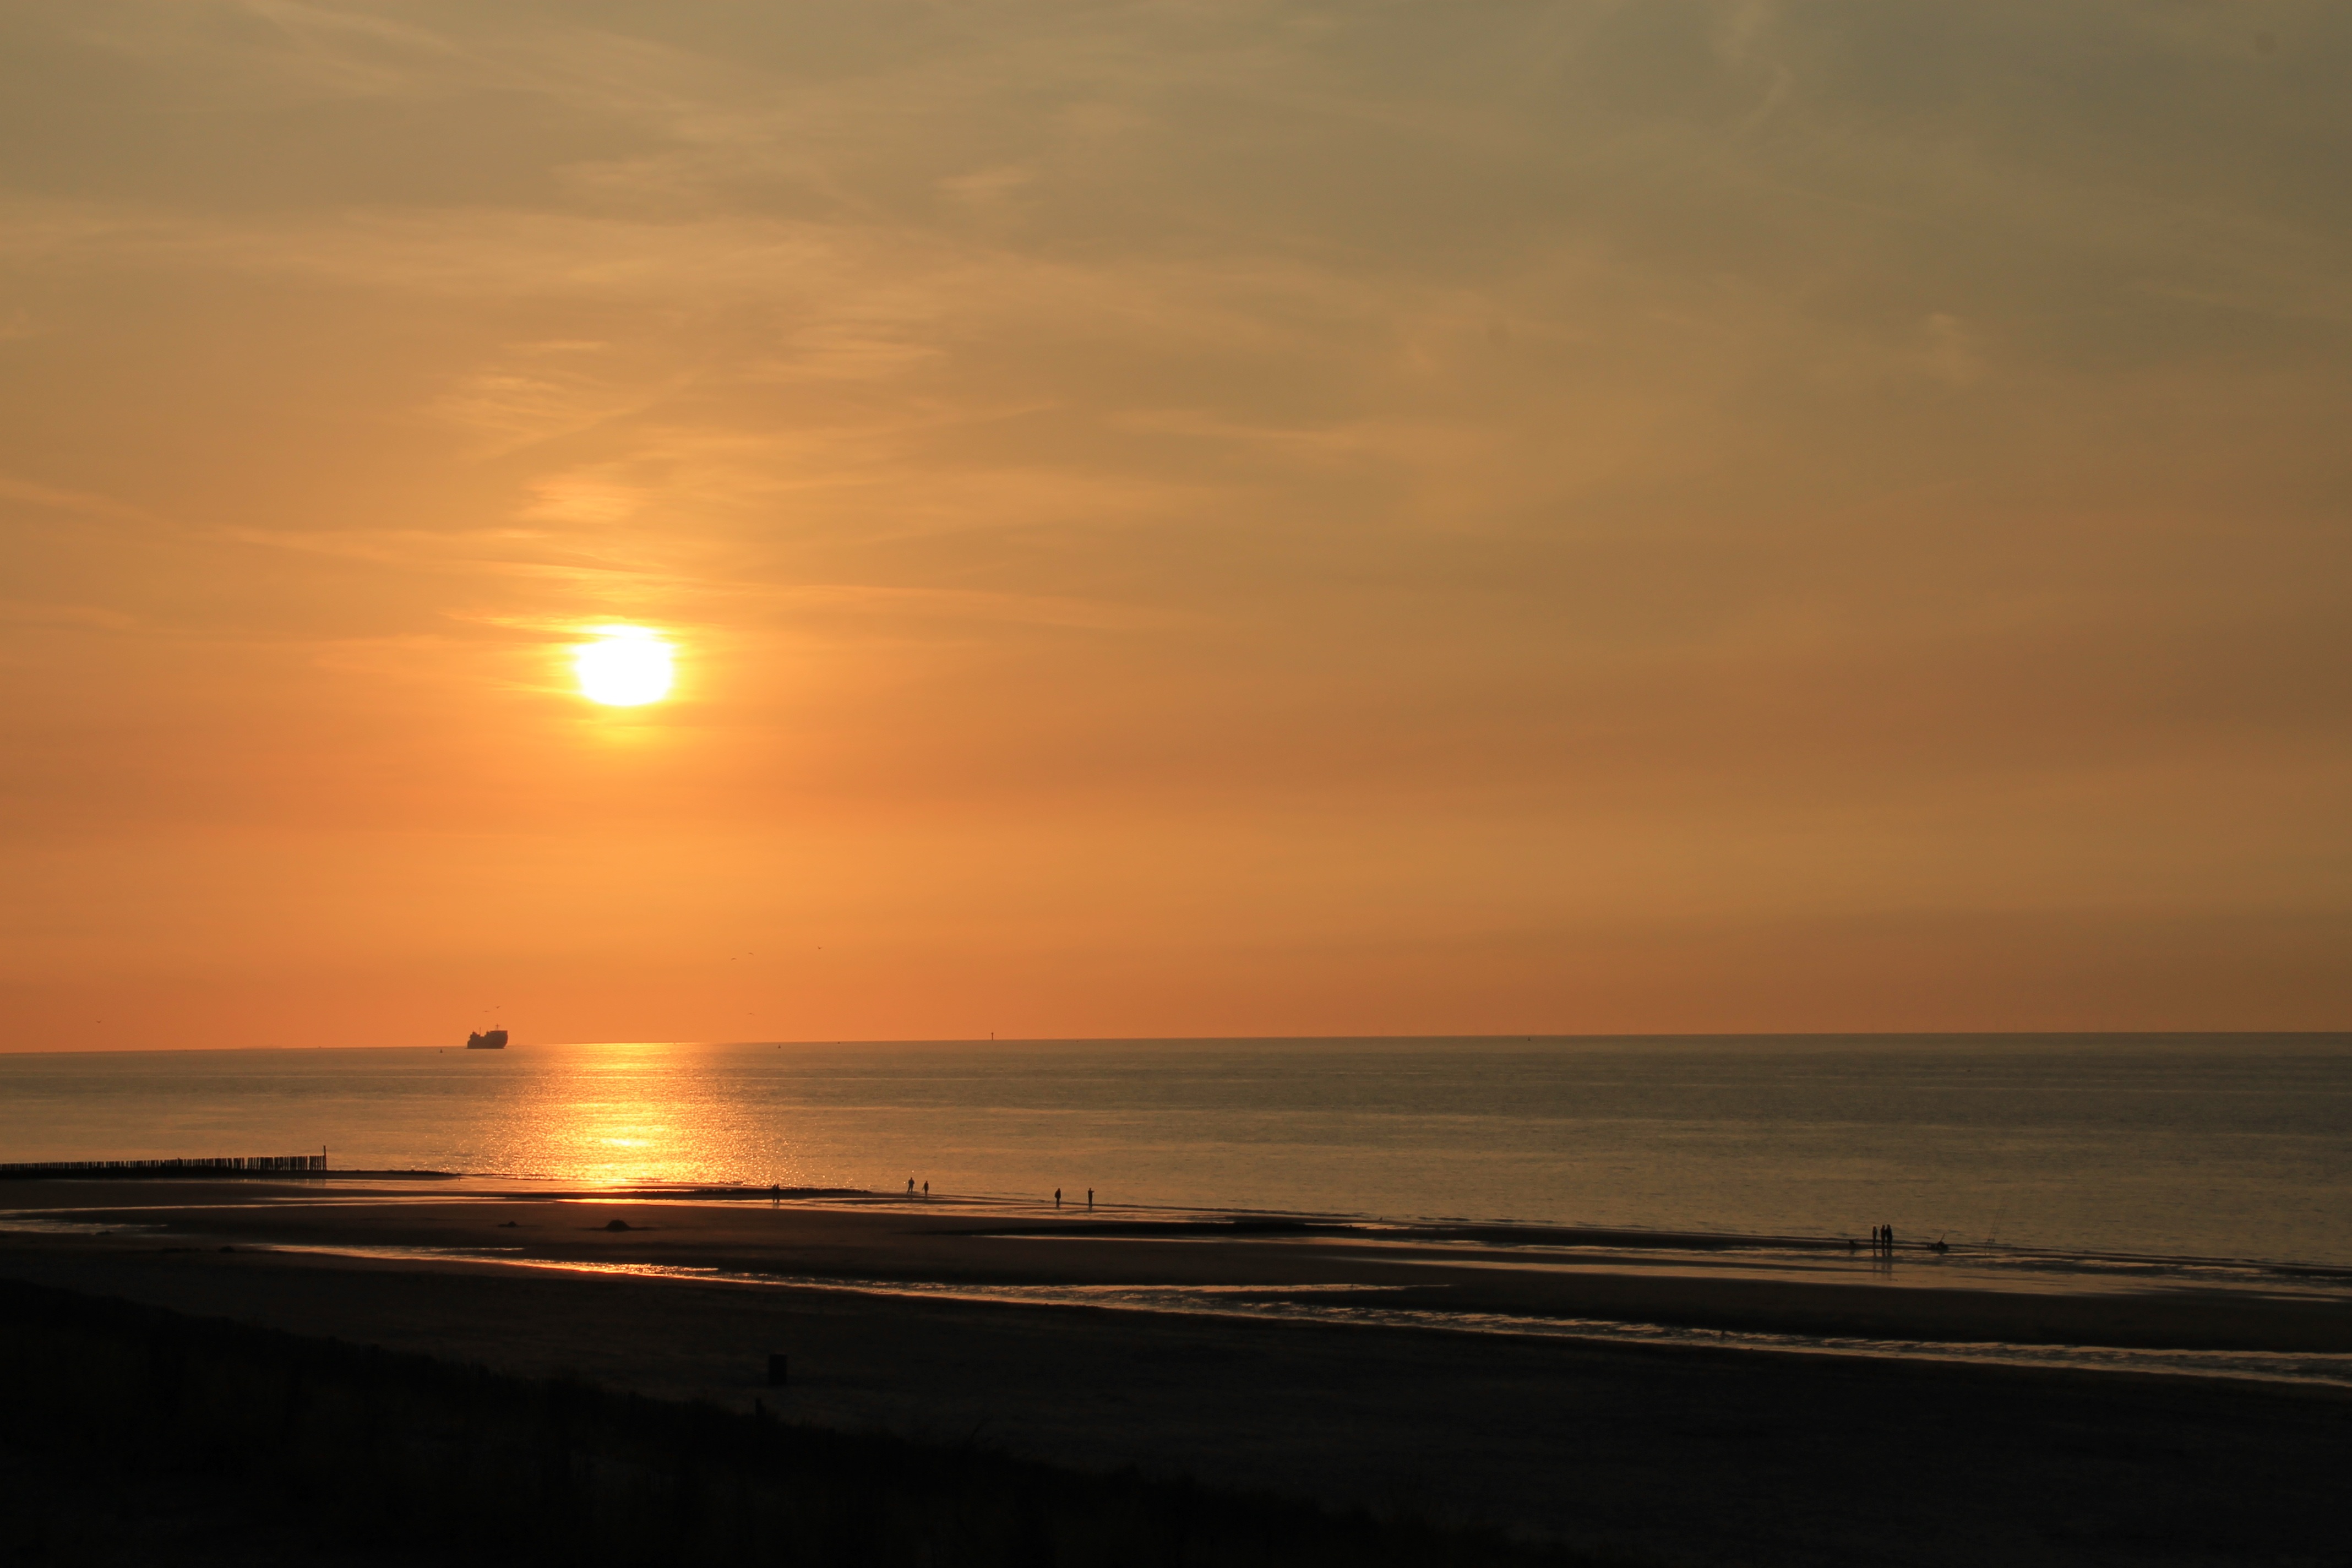
beach, sea, coast, ocean, horizon, sky, sun, sunrise, sunset, sunlight, morning, shore, wave, dawn, dusk, evening, red, romance, romantic, body of water, clouds, abendstimmung, afterglow, wind wave